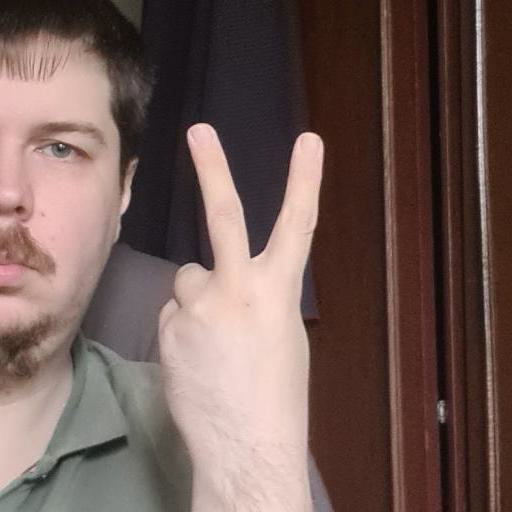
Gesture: peace_inverted